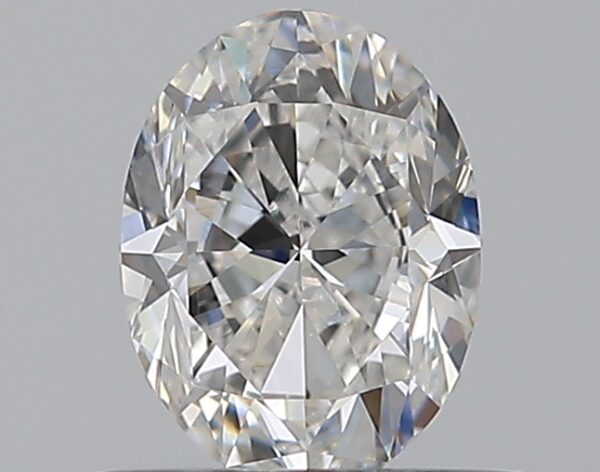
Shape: oval
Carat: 0.5
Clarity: VS1
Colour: D
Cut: VG
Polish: EX
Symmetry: VG
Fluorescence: ST
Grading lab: GIA
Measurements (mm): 5.82 x 4.34 x 2.84